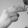
ASL letter: H